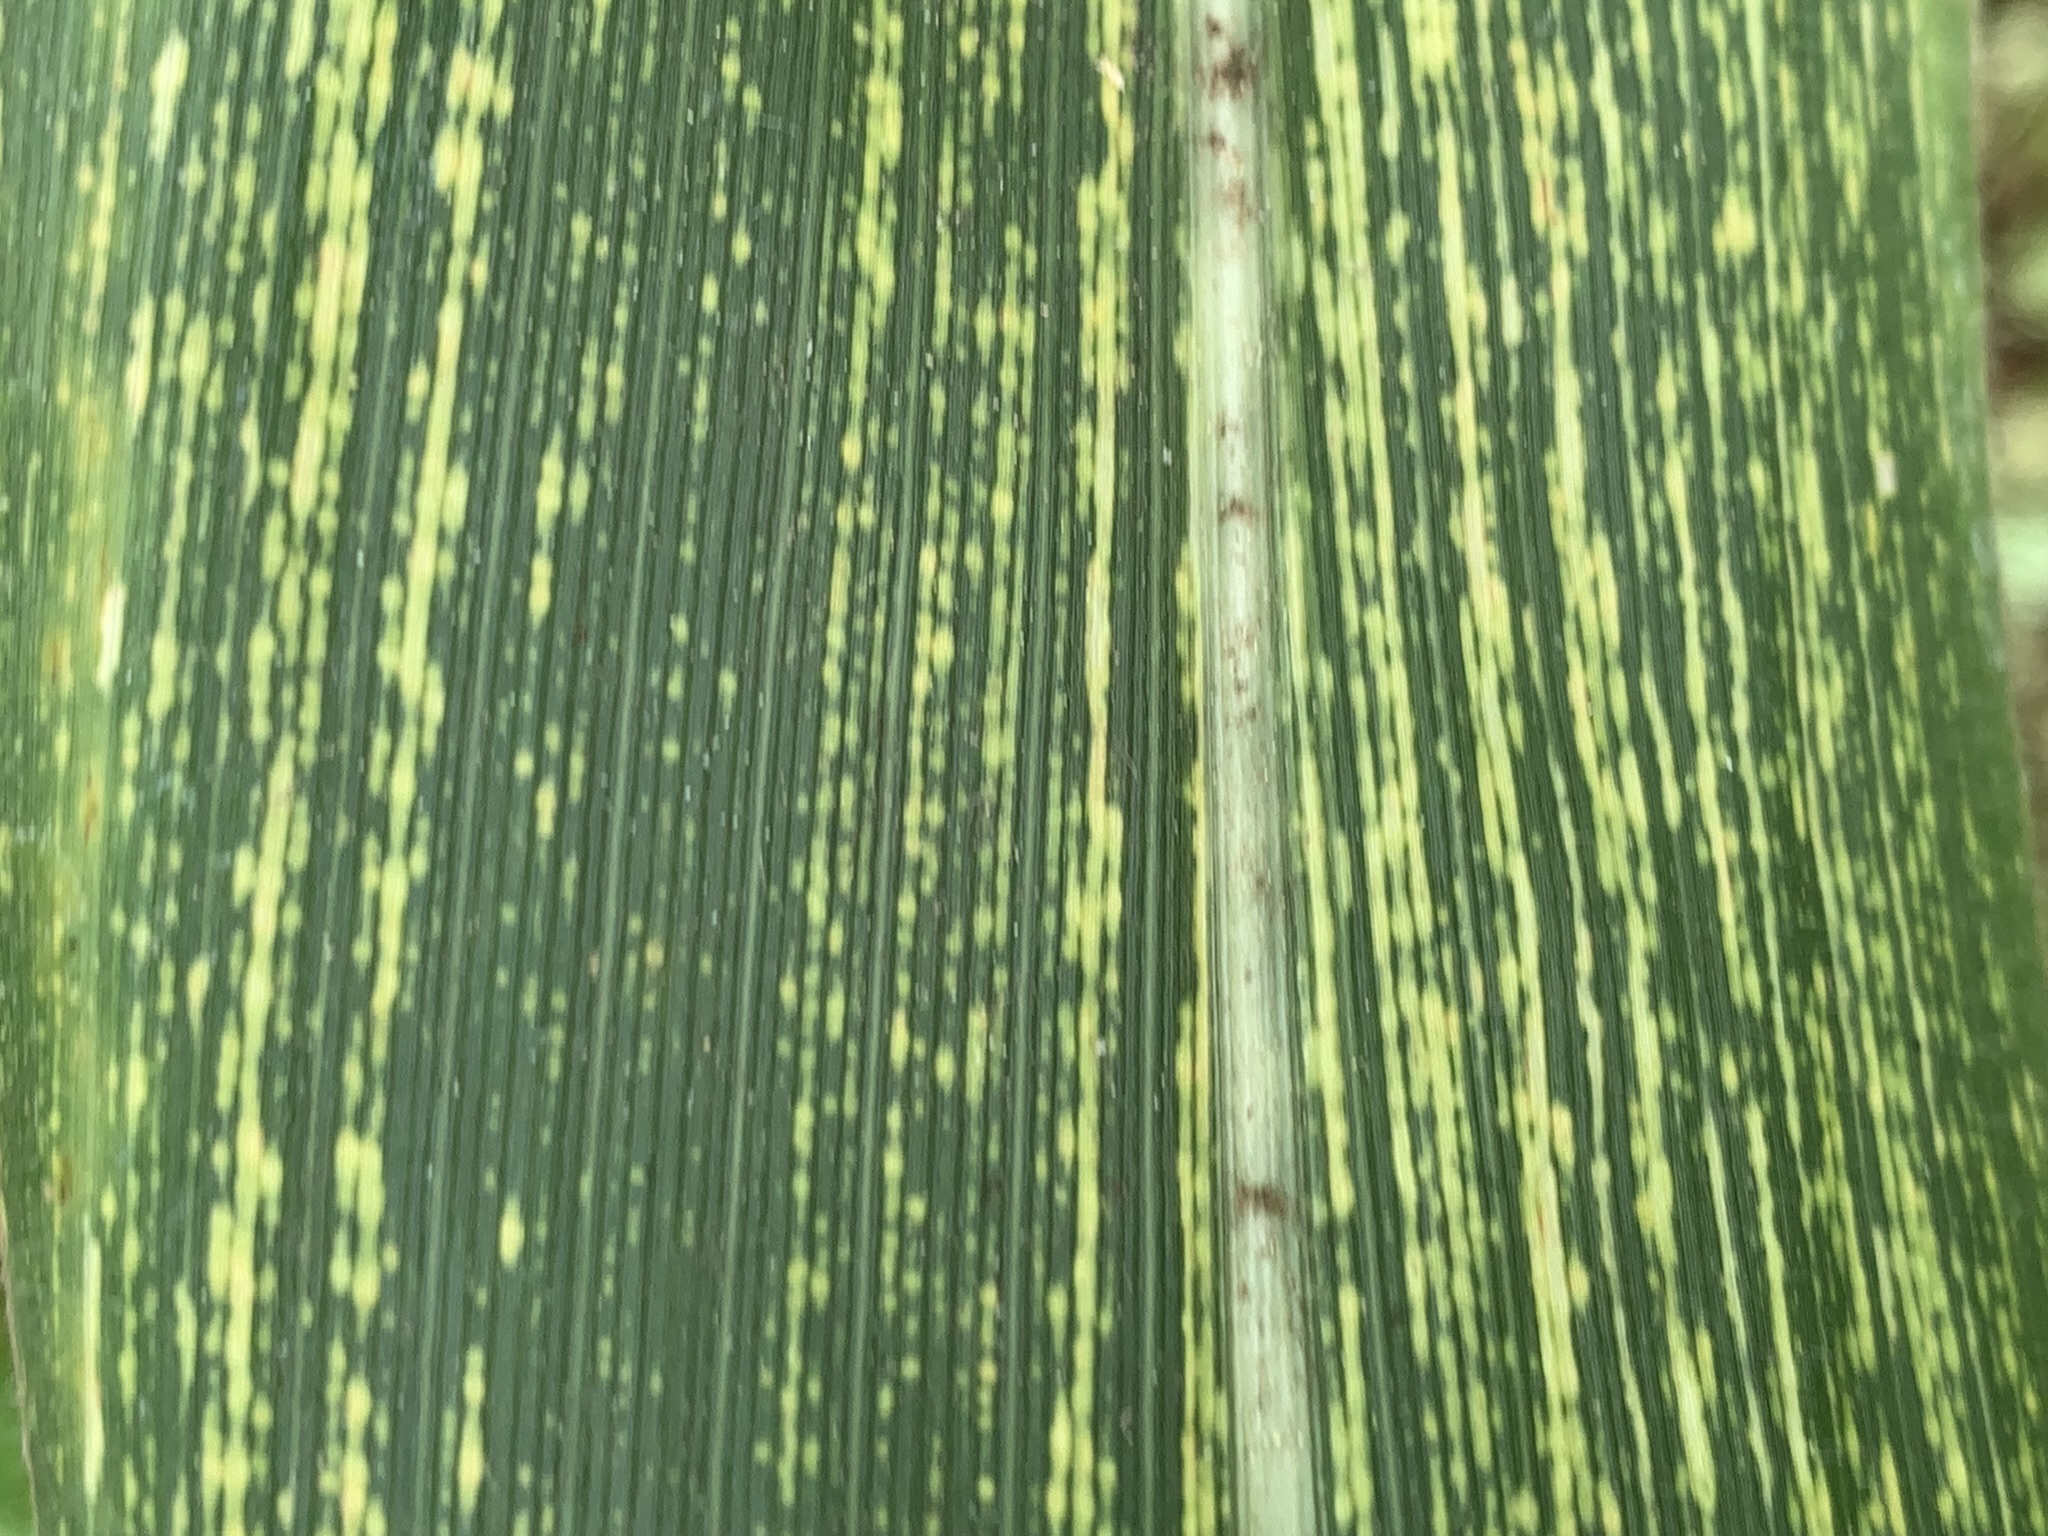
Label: MSV